Tomb of Kha and Merit

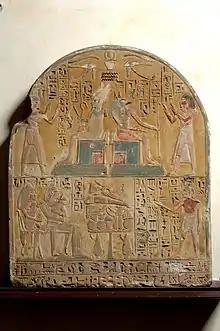
Funerary stele of Kha, now in the Museo Egizio, Turin

The interior of the chapel was plastered and fully decorated. On stylistic grounds, it was completed in the reigns of Thutmose IV or Amenhotep III. As with the exterior, the decorative scheme mimics the types of scenes and layouts seen in the chapels of the elite. Kha presumably employed his own skilled workmen to execute the decoration. Unlike the tombs of nobles, the texts have errors such as unconventional hieroglyph groupings and omitted signs, indicating that the artists had limited literacy.